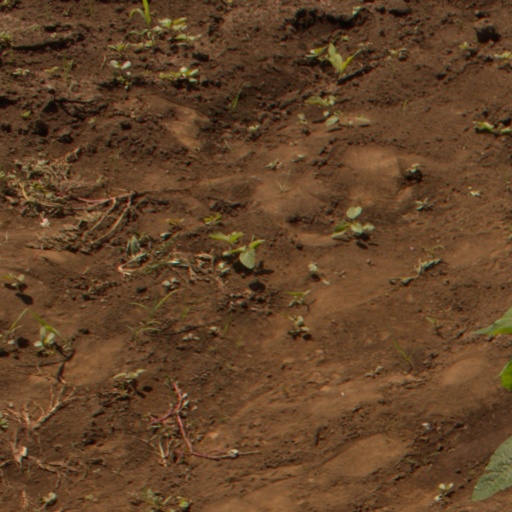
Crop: soybean